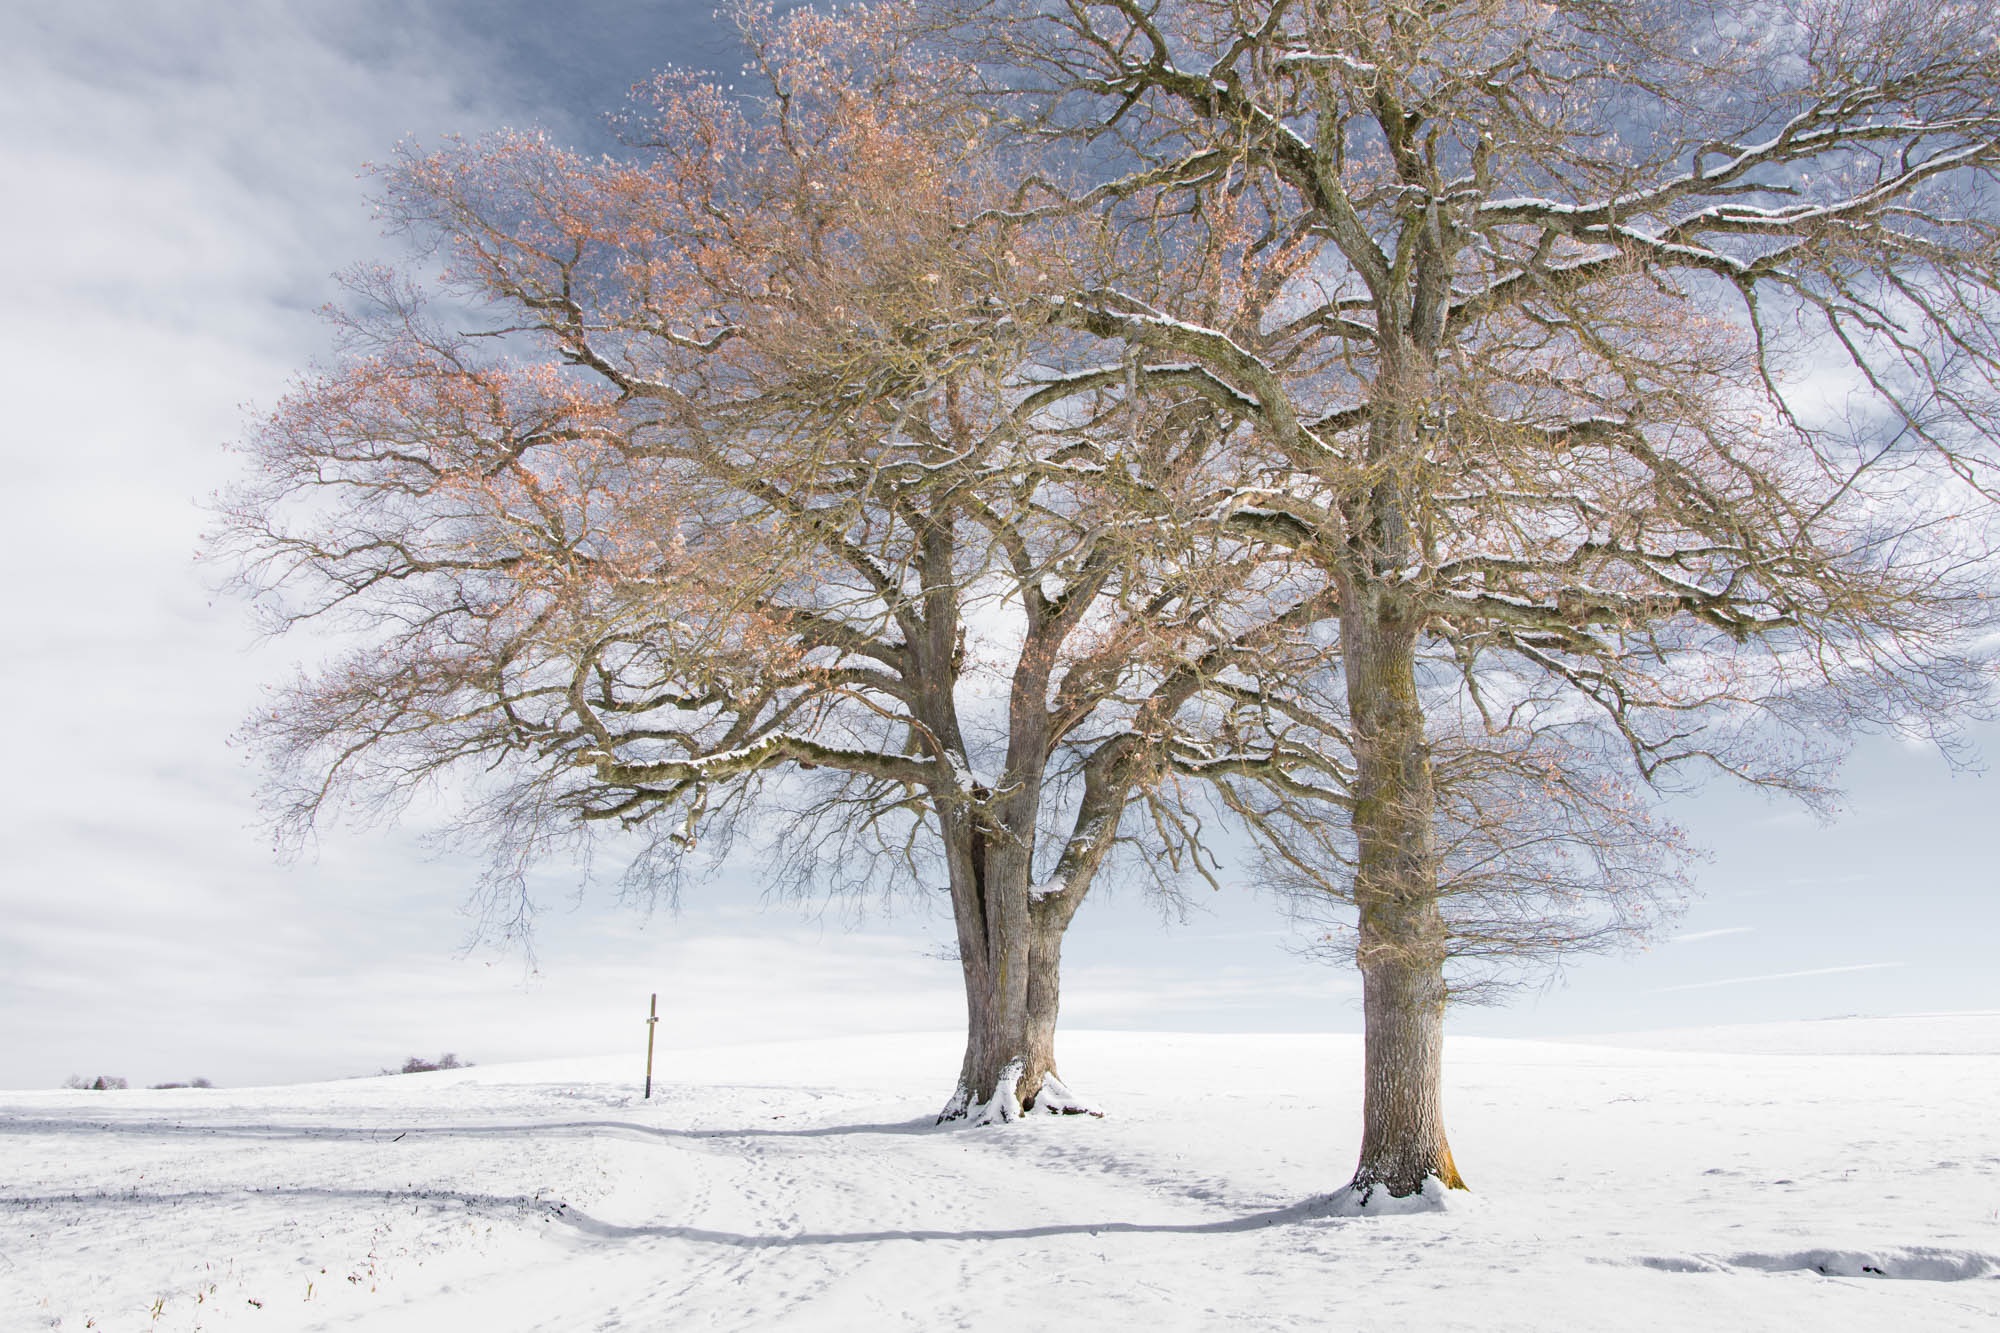
landscape, tree, nature, branch, snow, cold, winter, cloud, sky, frost, bare, winter landscape, blizzard, freezing, woody plant